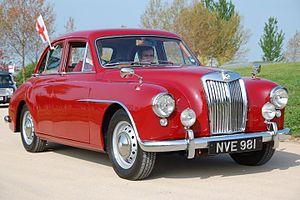
Le MG Magnette est une automobile produite par le constructeur anglais MG de 1953 à 1958. Le Magnette a été fabriquée en deux séries, la ZA et la ZB de 1953 à 1958, ensuite la Mark III et la Mark IV de 1959 à 1968, utilisant toujours une carrosserie Wolseley modifiée et un moteur Austin.